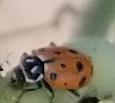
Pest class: predators